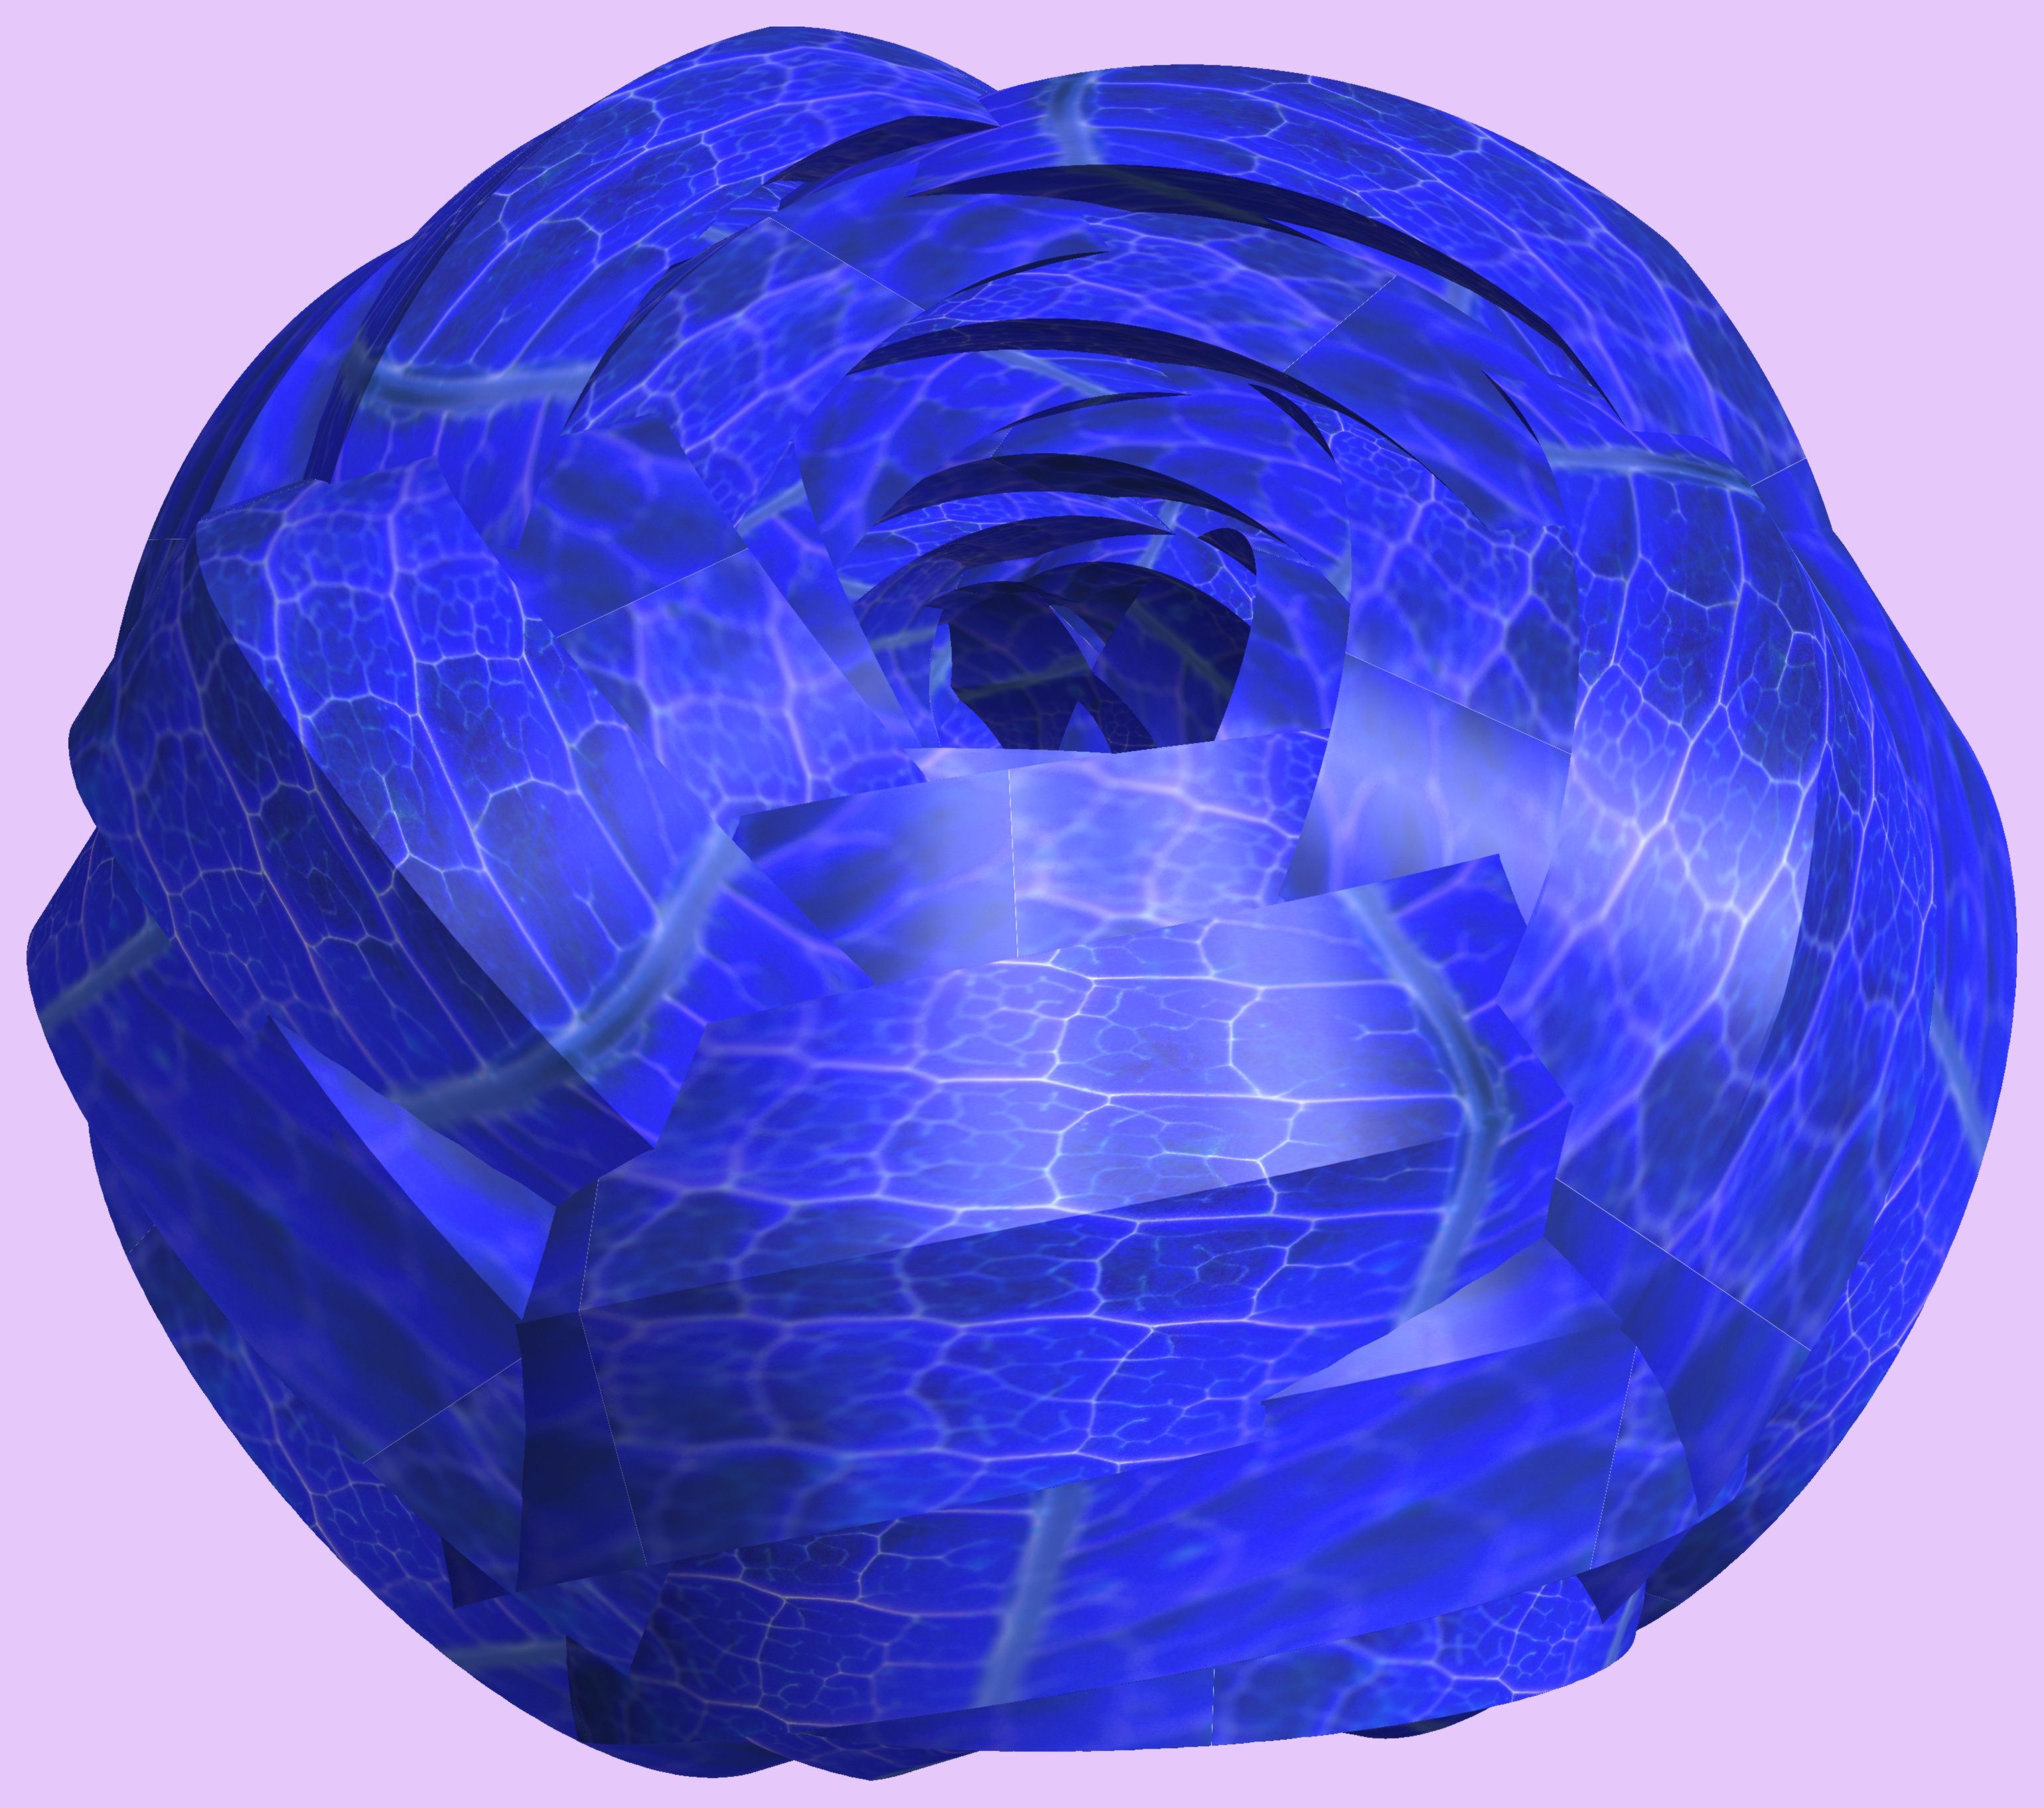
structure, texture, pattern, blue, circle, figure, design, symmetry, ball, sphere, 3d, graphic, shape, knot, mathematica, cg, parametricplot3d, code, program, algorithm, abstruct, mapping, cobalt blue